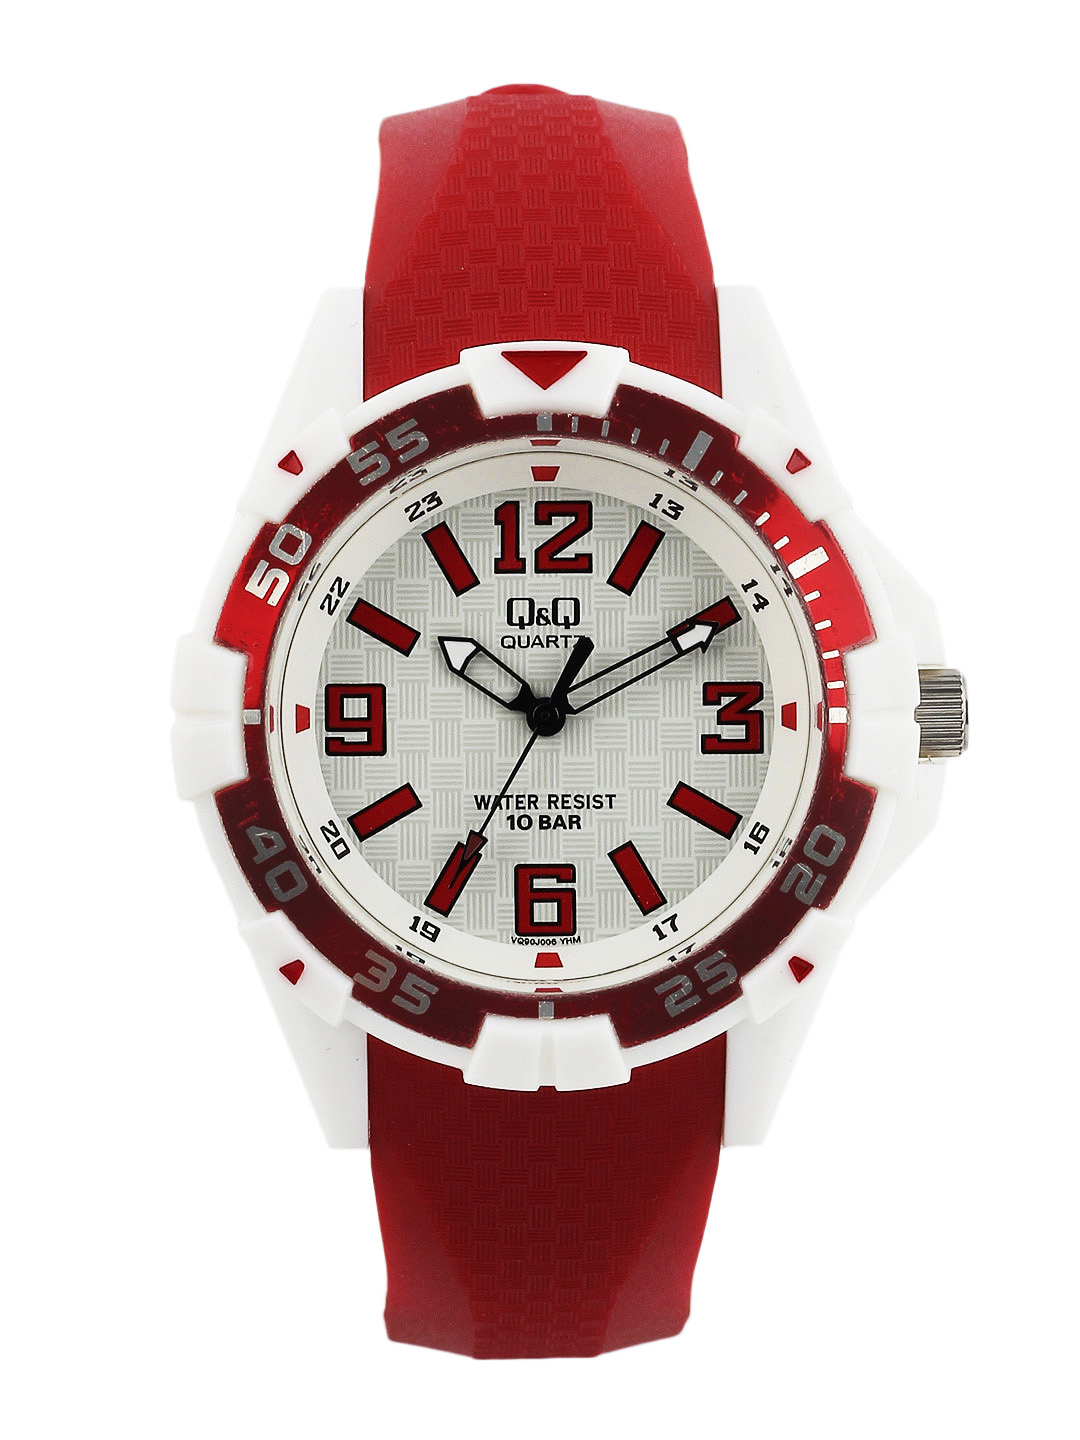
Q&Q Men White Dial Watch
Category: Accessories / Watches / Watches
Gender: Men
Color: White
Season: Winter 2016
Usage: Casual